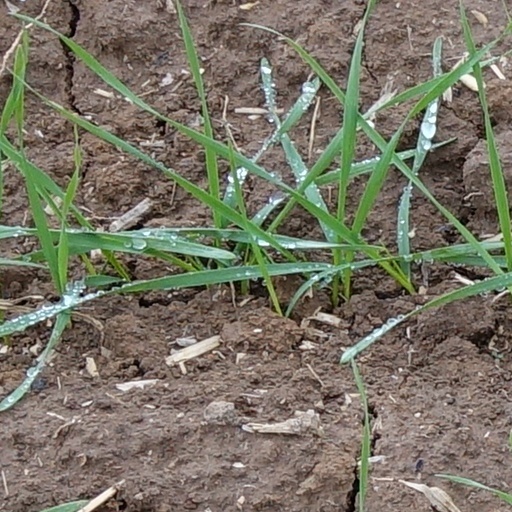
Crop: wheat